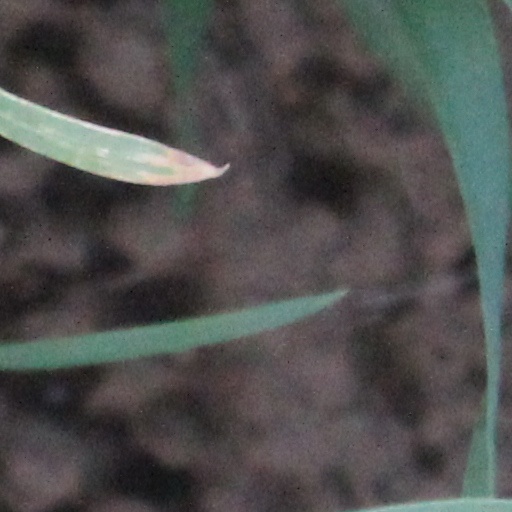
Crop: wheat